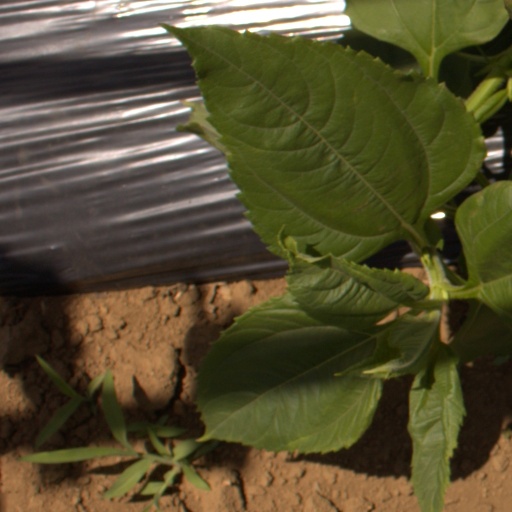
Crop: Jerusalem artichoke